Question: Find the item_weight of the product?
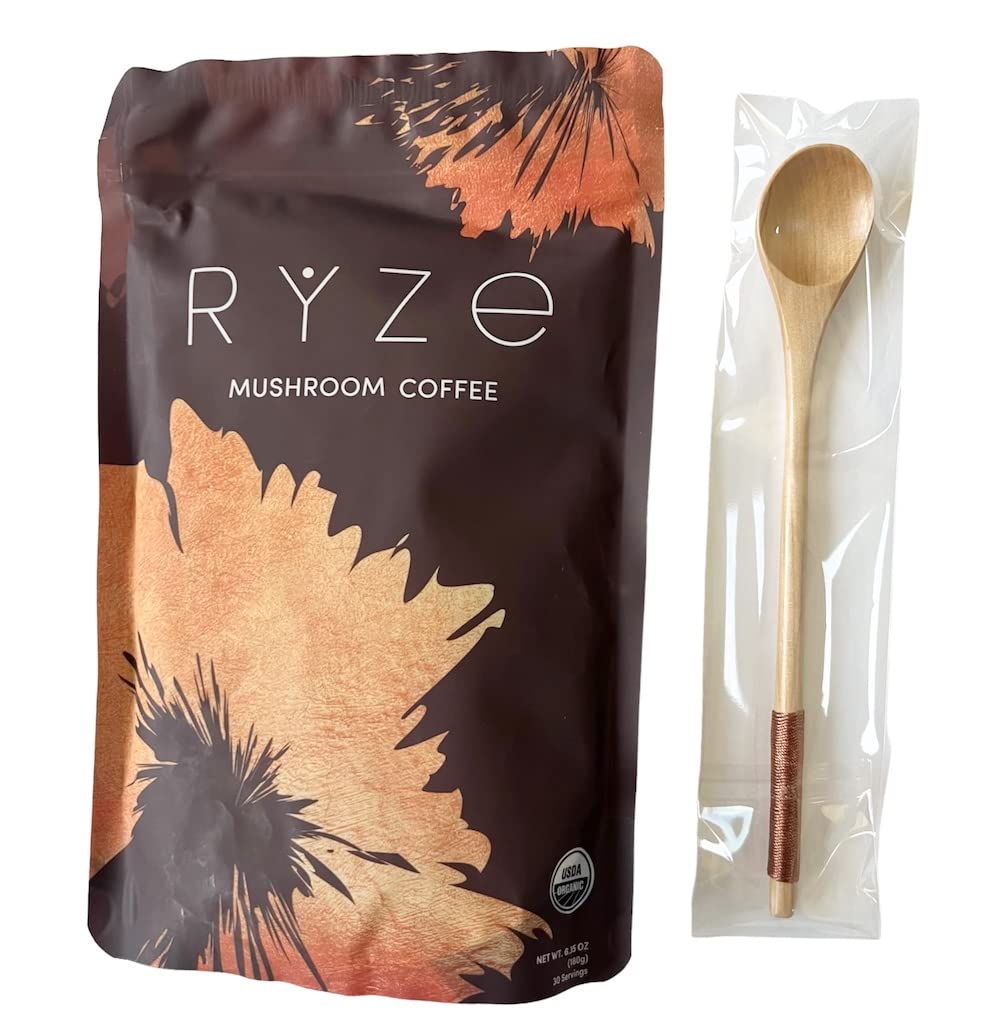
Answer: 180.0 gram